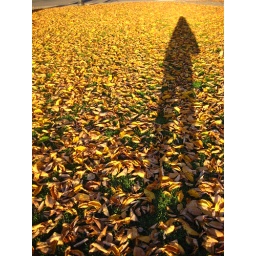
standing in a field of corn flakes